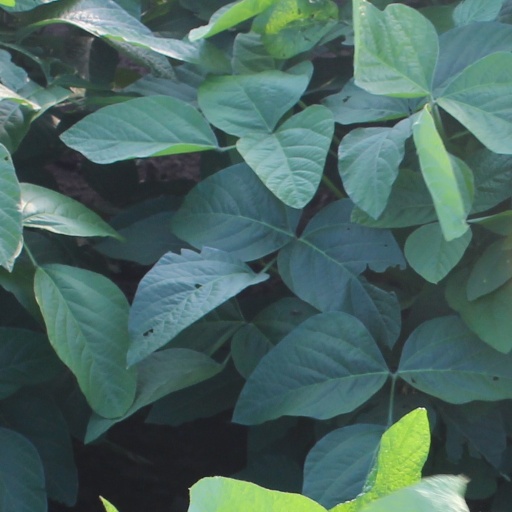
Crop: soybean